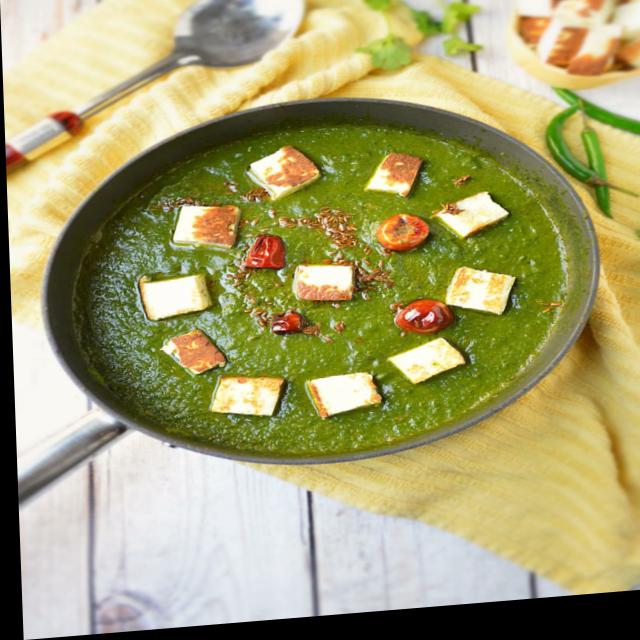
Dish: palak_paneer